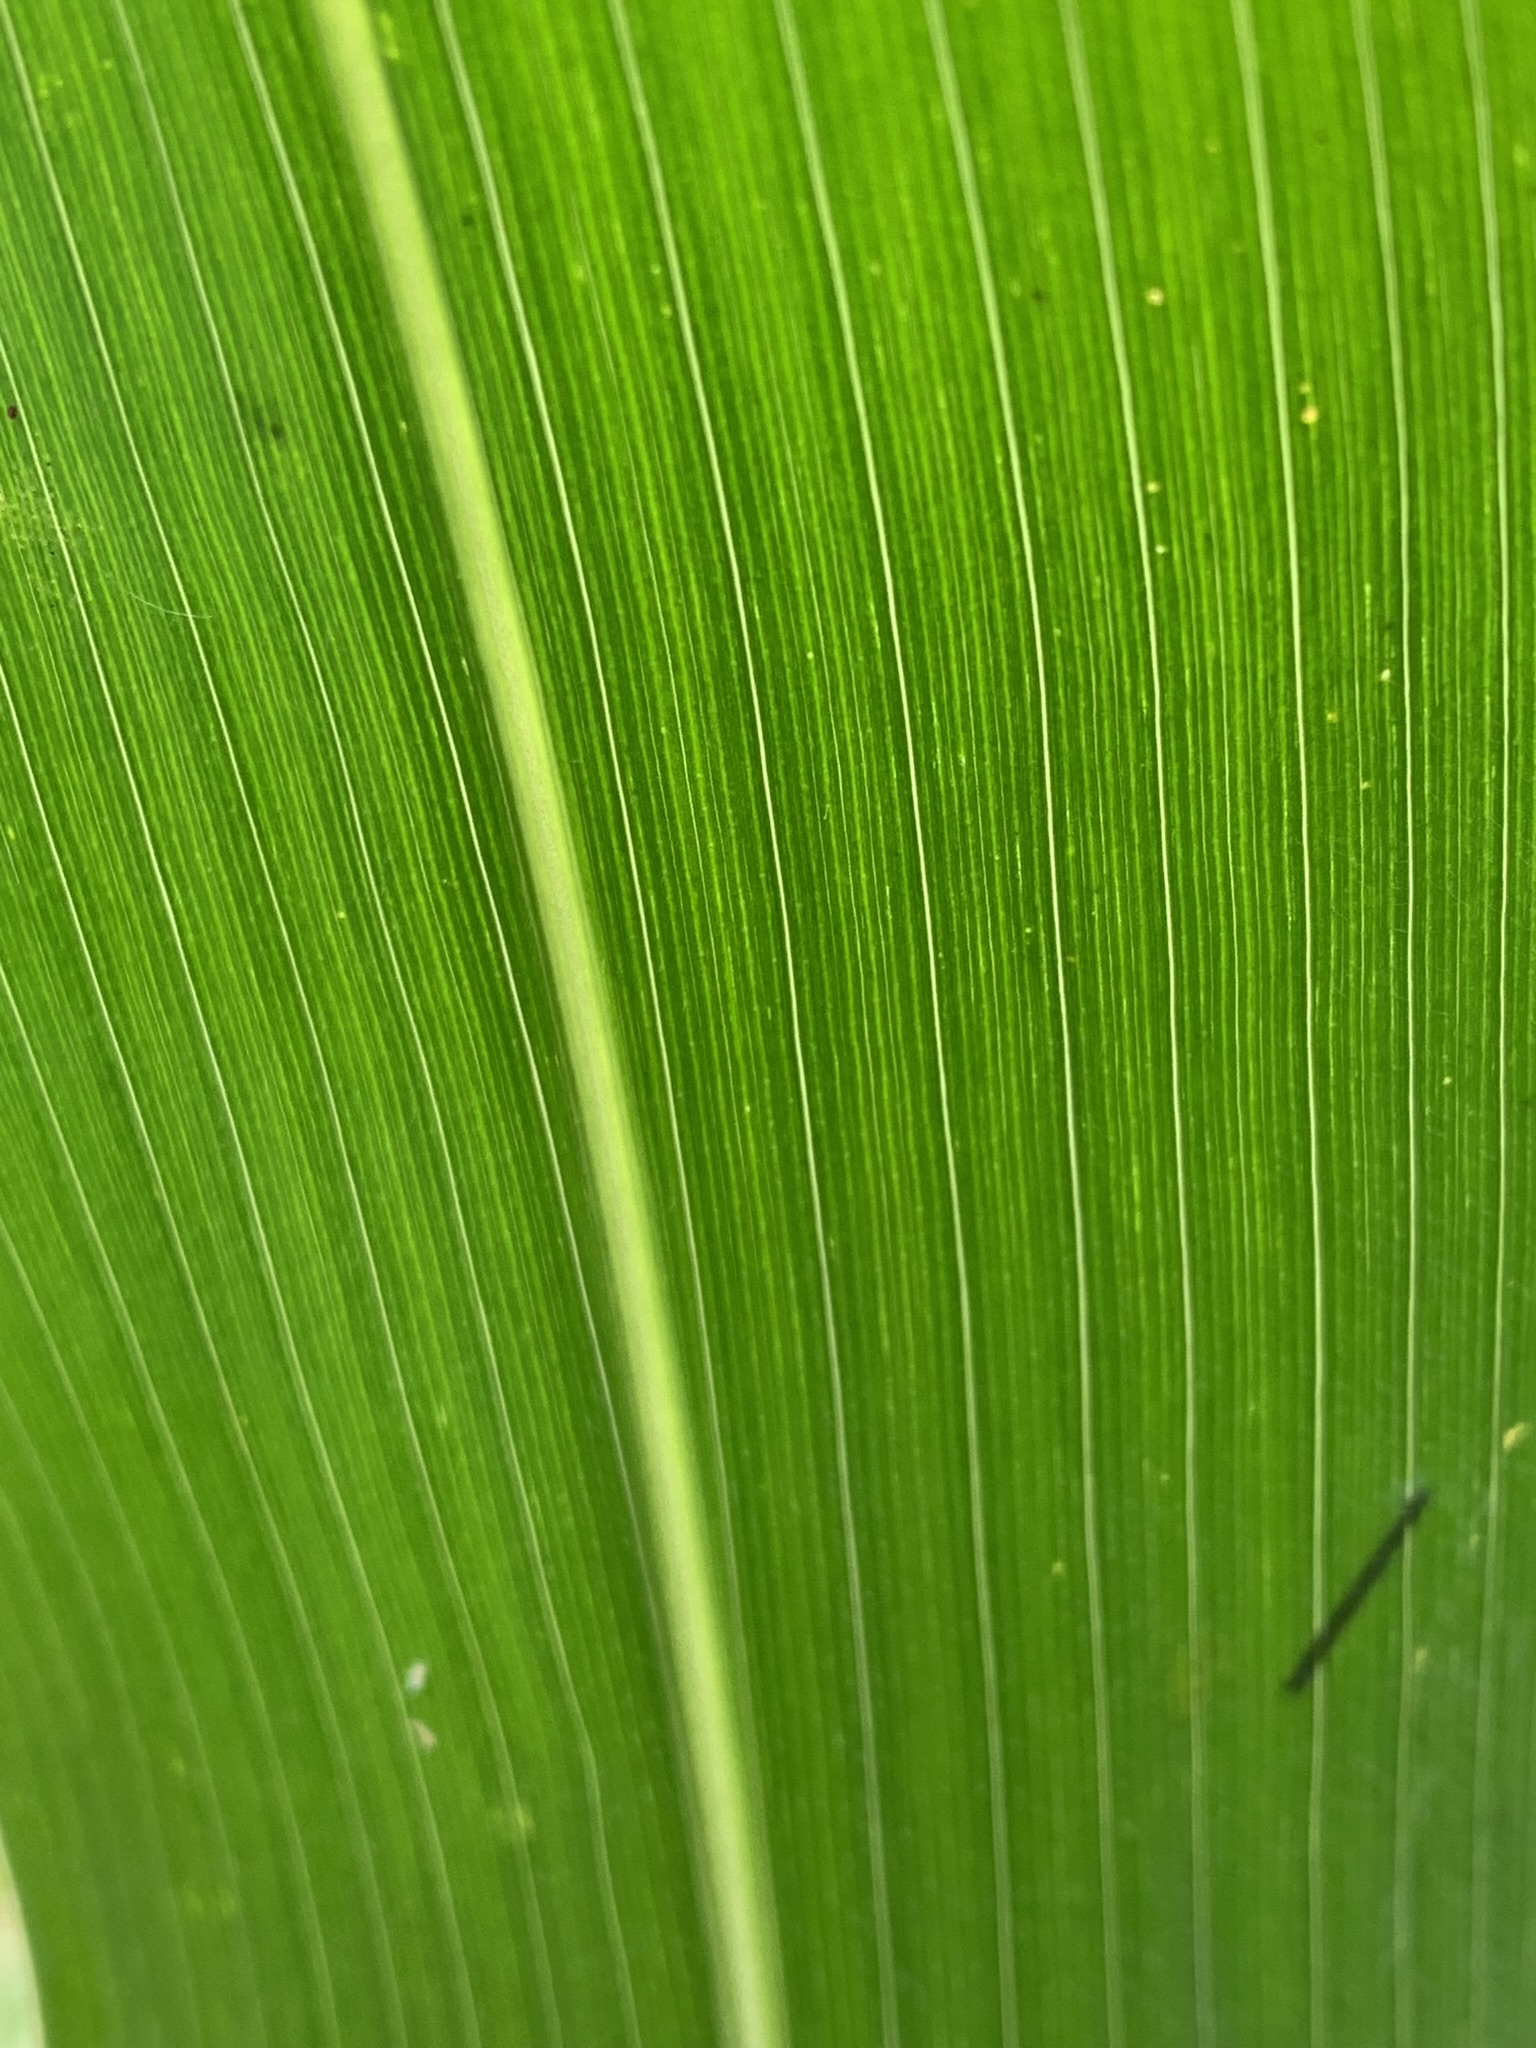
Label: Healthy